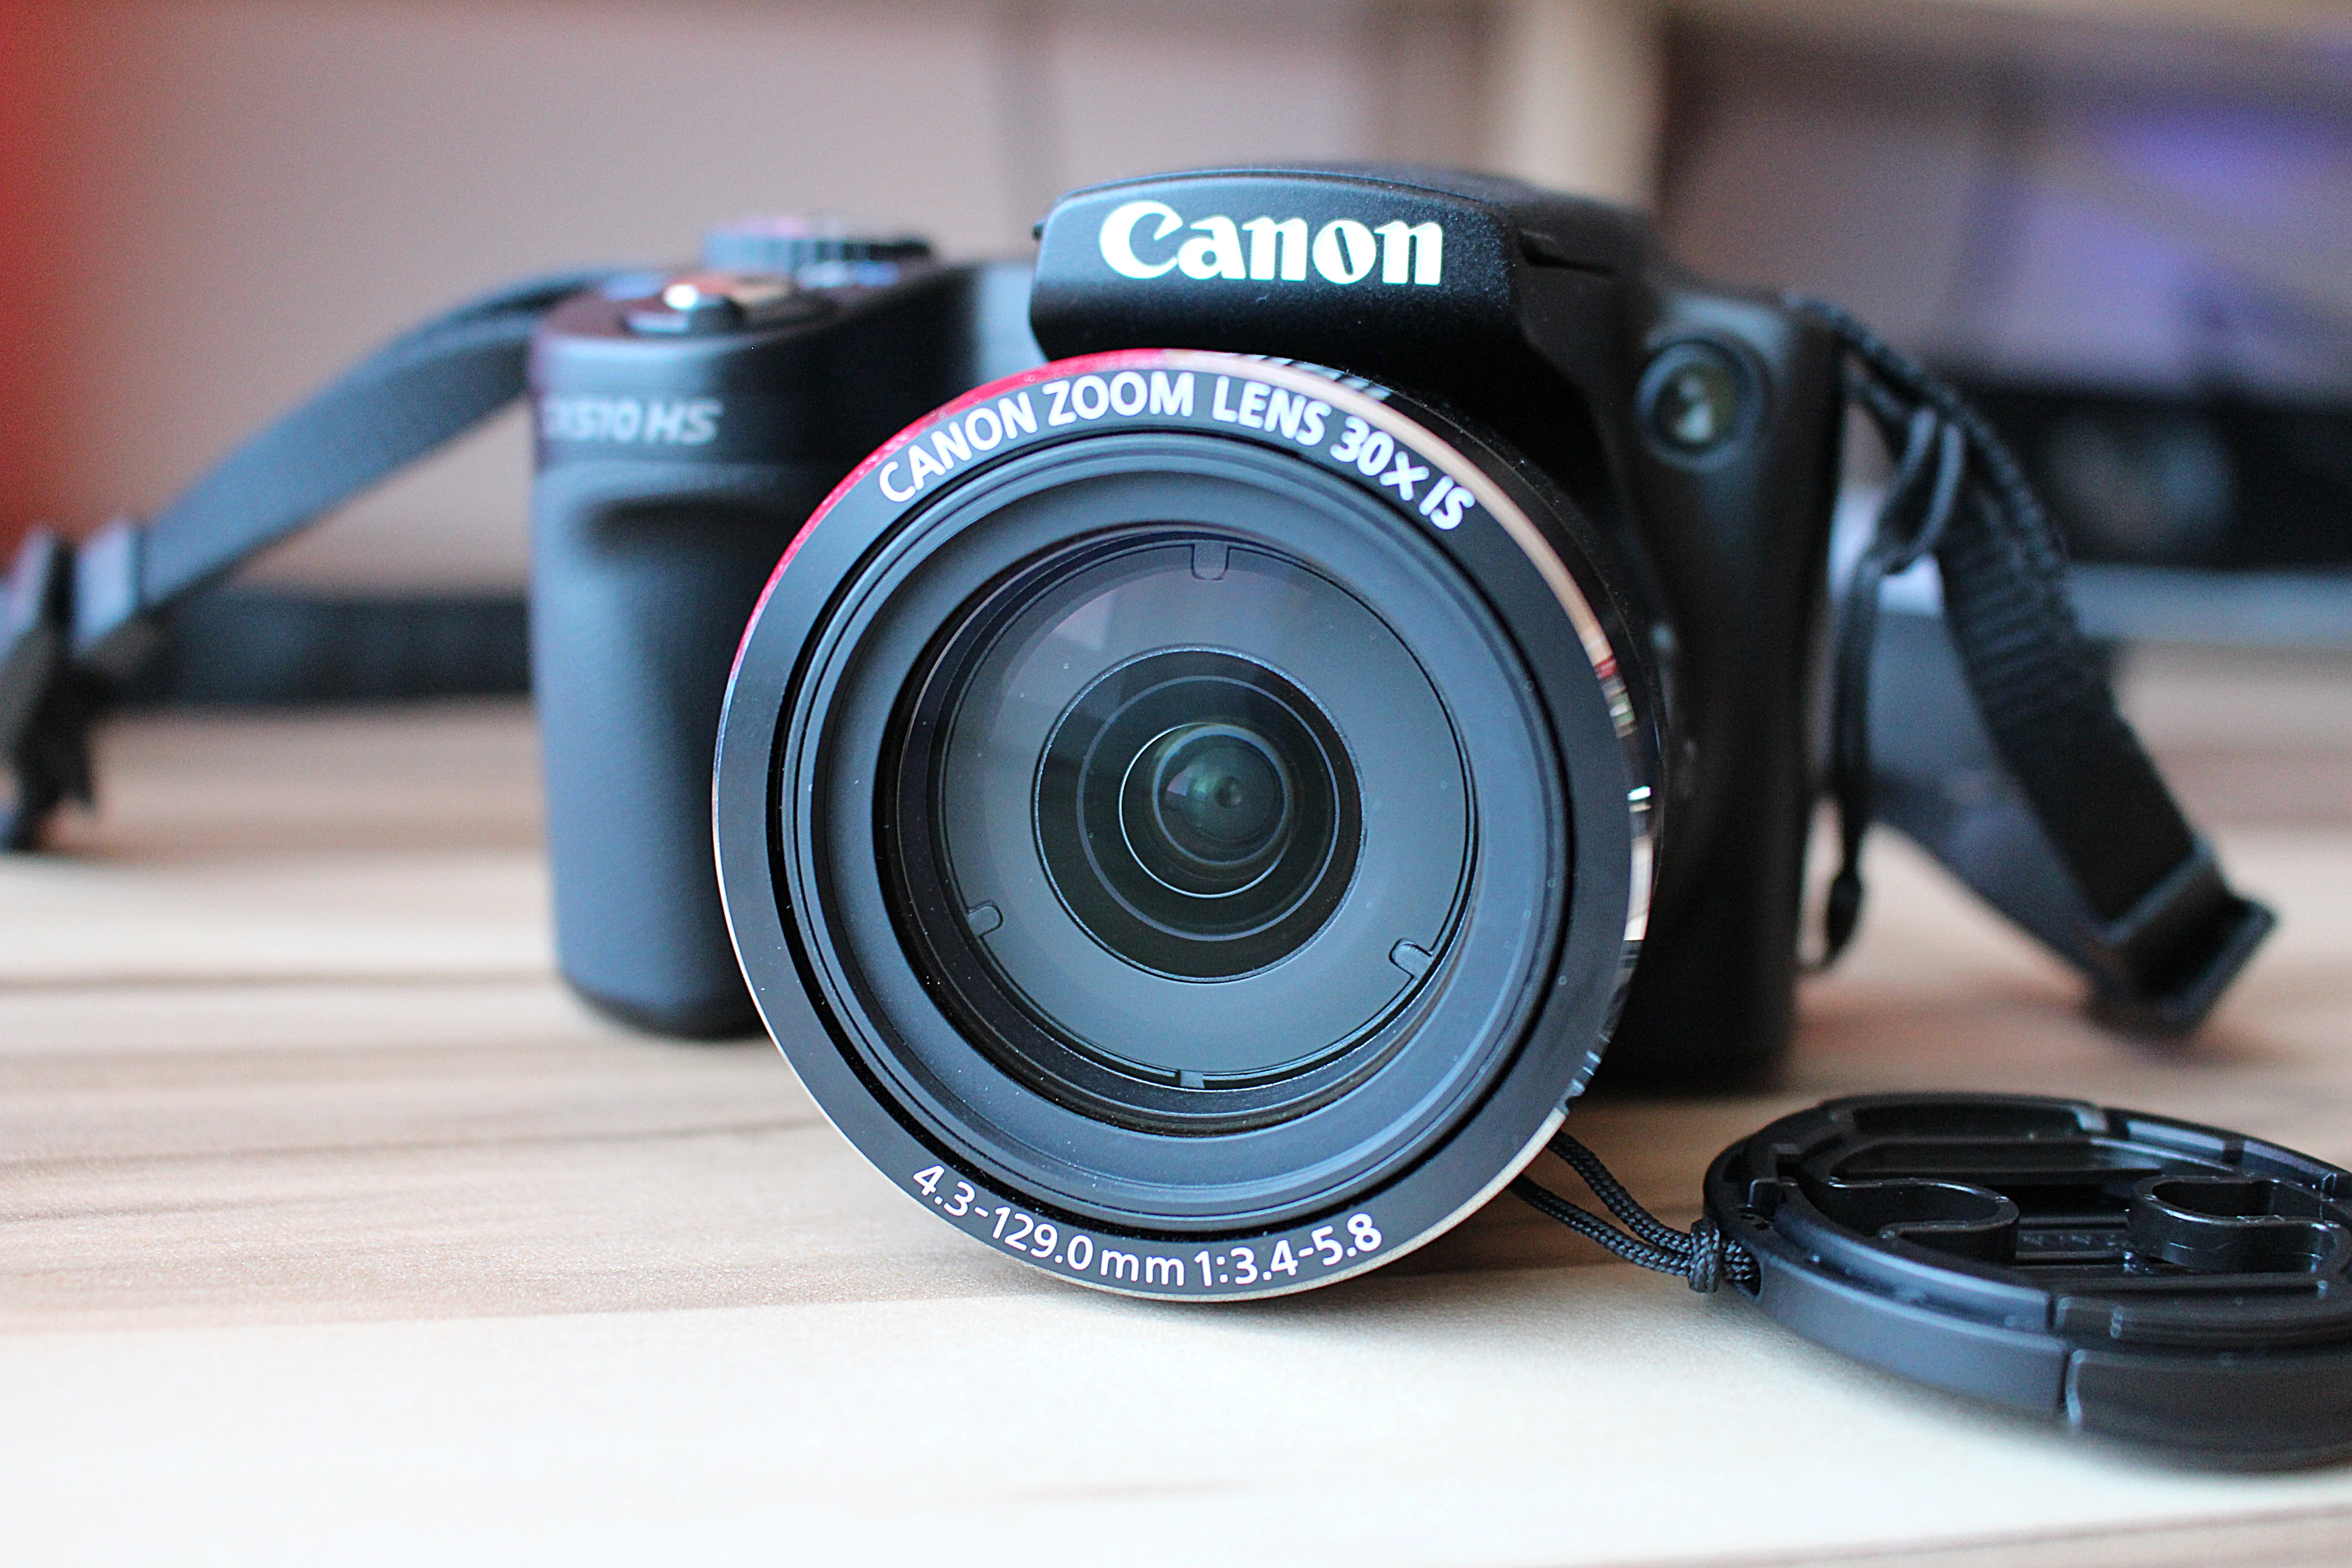
camera, wheel, lens, reflex camera, digital camera, zoom, camera lens, photo camera, digital slr, single lens reflex camera, cameras optics, mirrorless interchangeable lens camera